Saint Divy Parish close

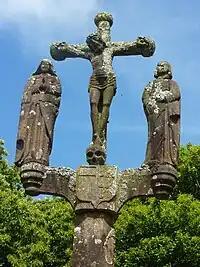
The 1652 calvary in the Saint Divy cemetery. Note skull at Jesus' feet and the inscription "MATER ECCE FILIVS TVVS. FRANCOIS TONCQVES"

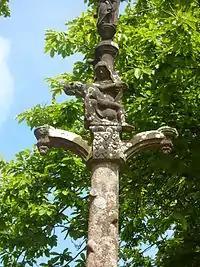
The calvary forming part of the entrance to the Saint Divy enclos paroissial. Note the "Vierge de Pitié"

The church has two calvaries, but firstly, and situated east of the enclos paroissial's grass enclosure ("placître"), there is an octagonal pedestal with the inscription in Gothic letters "LE PREMIER IOR DAOUEST L’AN MIL VCV". The first actual calvary dates to 1562 and stands by the enclos paroissial's east entrance. It comprises three crosses on pillars and effectively forms the enclos paroissial's entrance. On the central cross there is a "Vierge de Pitié" on the reverse side of the crucified Jesus and a depiction of Mary Magdalene at the base. The second calvary is located in the cemetery and dates to 1652. It has statues of the Virgin Mary and John the Evangelist. This calvary was transferred to Saint Divy from Kerdalaës in 1966.